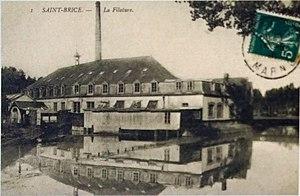
sur une carte ostale du début du XXe siècle.
Saint-Brice-Courcelles est une commune française située dans le département de la Marne, en région Grand Est.